Boruth

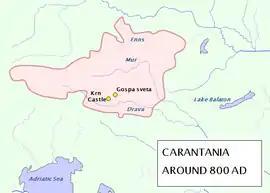
Carantania at the time of Charlemagne

Boruth probably asserted himself as a Carantanian chieftain in the early 8th century. He ruled over large estates in the Eastern Alps, comprising parts of the present-day Austrian states of Carinthia and Styria, as well as adjacent lands in today's Slovenia. Under continuous pressure by Avar raids, he appealed to his mighty neighbour in the northwest, the Agilolfing duke Odilo of Bavaria (d. 748) for help. Military aid was granted, but in turn Boruth had to accept Bavarian overlordship and Christian faith. Duke Odilo himself was a vassal of the Frankish kings and both Bavaria and Carantania were incorporated into the Carolingian kingdom of the Franks soon after, accomplished with the deposition of Duke Tassilo III of Bavaria by Charlemagne in 788.